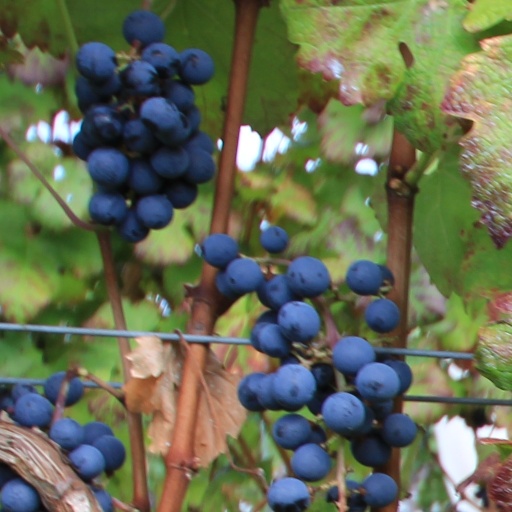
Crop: grape